Heliodorus pillar

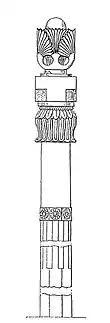

The pillar was first discovered by Alexander Cunningham in 1877 near the ancient city of Besnagar in neighbourhood of Vidisha in central India. Besnagar was founded near the confluence of Betwa River and Halali River (formerly, Bais River and the basis for "Bes"-nagar). The fertile region was historically important because it was on the trade route between the northern Gangetic valley, the Deccan and the South Indian kingdoms of the subcontinent. The Besnagar site is at the northeastern periphery of the confluence, and close to Sanchi and Udayagiri, both ancient and of significance to Buddhism and Hinduism.